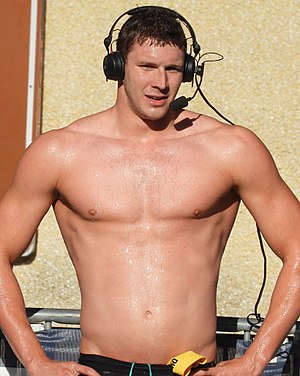
Ryan Murphy (svømmer)
Ryan Murphy er en amerikansk konkurrencesvømmer, der har specialiseret sig i rygsvømning.